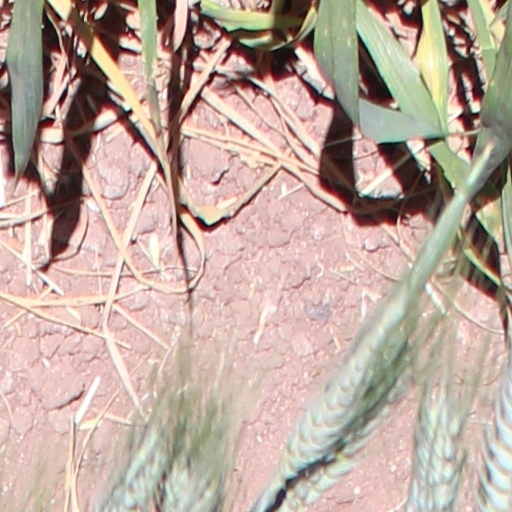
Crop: wheat